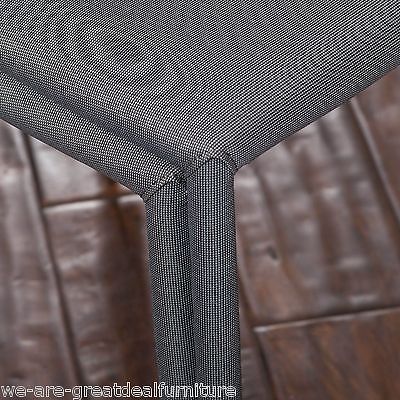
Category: chair